RNA recognition motif

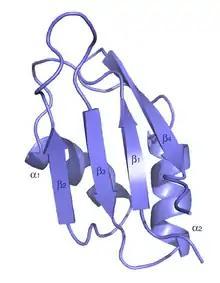
Typical architecture of an RRM domain, with a four-stranded antiparallel beta-sheet, stacked on two alpha helices

RNA recognition motif, RNP-1 is a putative RNA-binding domain of about 90 amino acids that are known to bind single-stranded RNAs. It was found in many eukaryotic proteins.